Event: Nepal Earthquake
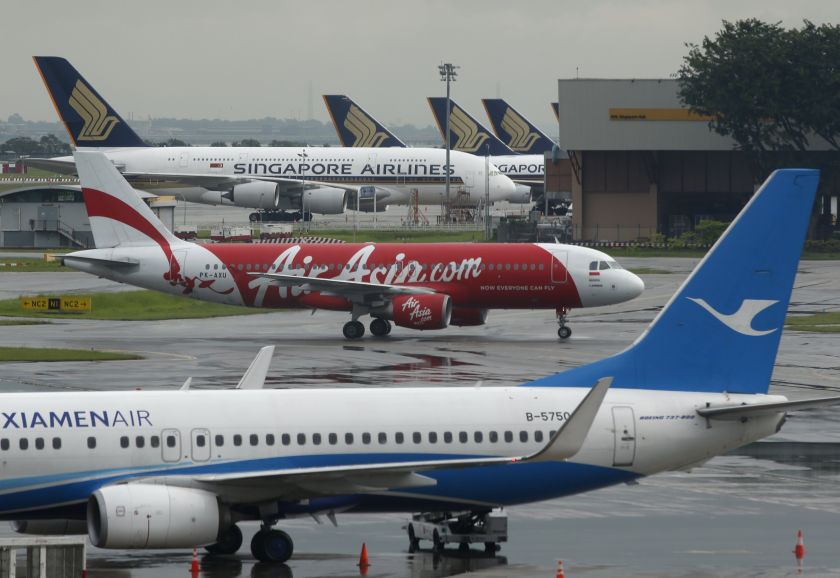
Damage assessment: no_damage